Daniel Gilchrist

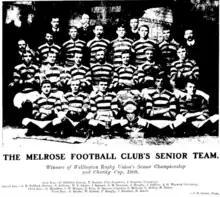

Gilchrist played rugby union for the Melrose Club senior side in 1904 and represented Wellington consistently from 1904 to 1907. His debut match for Wellington was against Wairarapa on 4 June 1904 and he played in one further match that season against Buller on 13 August. Gilchrist was part of the Wellington squad that won the Ranfurly Shield against Auckland in 1904 on their Northern Tour. He had played in the match 4 days earlier against Hawke's Bay on 2 August but was not in the match day team for the shield challenge. In 1906 he was elected on to the management committee of the Melrose club and again in 1907.